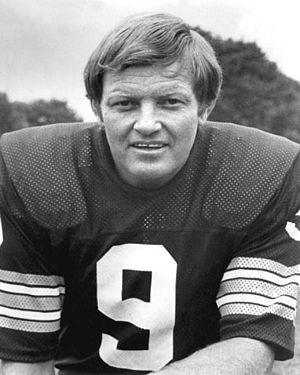
Christian Adolph « Sonny » Jurgensen III, né le 23 août 1934 à Wilmington, est un joueur américain de football américain ayant évolué au poste de quarterback.